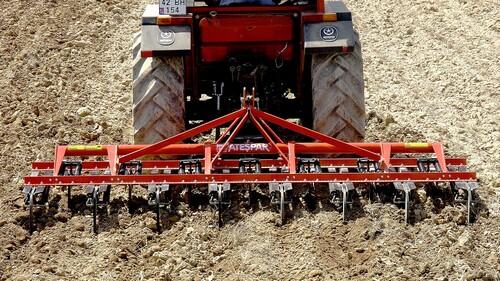
Trekta inayoendeshwa na binadamu, ikiwa na mashine ya kulimia. Inayosaidia kupanga udongo vizuri kwa ajili ya kulima mazao tofauti katika shamba hilo.